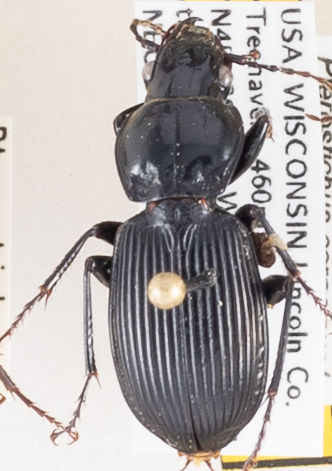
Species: Pterostichus coracinus
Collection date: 2020-07-21
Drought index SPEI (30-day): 2.09
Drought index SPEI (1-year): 2.09
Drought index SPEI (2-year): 2.09